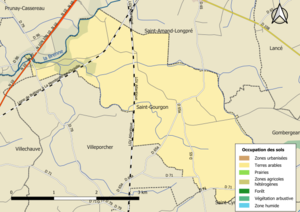
Carte des infrastructures et de l’occupation des sols en 2018 de la commune de fr:Saint-Gourgon (France).
Saint-Gourgon est une commune française située dans le département de Loir-et-Cher, en région Centre-Val de Loire.